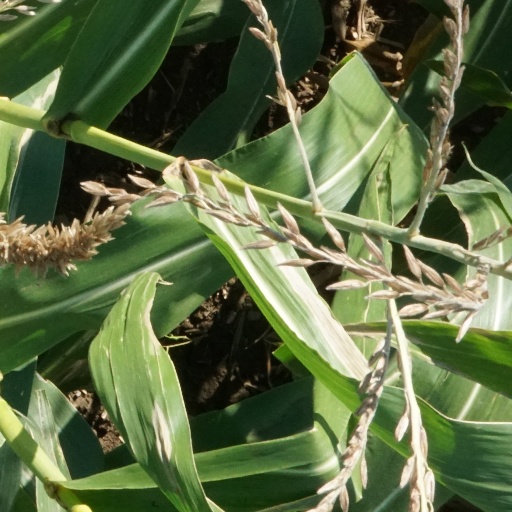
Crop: maize; corn